Batyr (elephant)

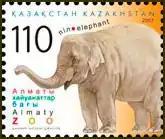
The Elephant Batyr on a postage stamp of Kazakhstan

Batyr (May 24, 1970 – August 26, 1993) was an Asian elephant claimed to be able to use a large amount of meaningful human speech. Living in a zoo in Kazakhstan in the Soviet Union, Batyr was reported as having a vocabulary of more than 20 phrases.